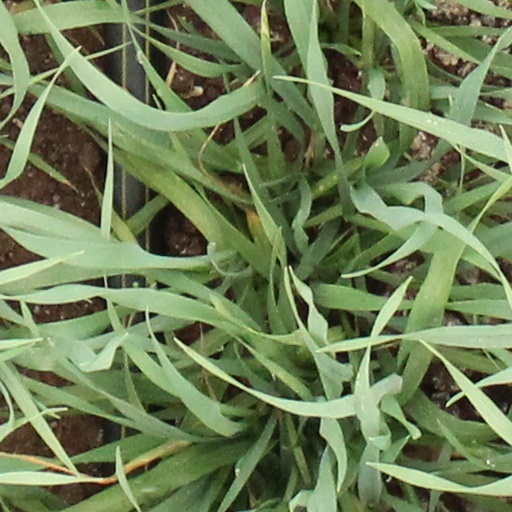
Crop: wheat